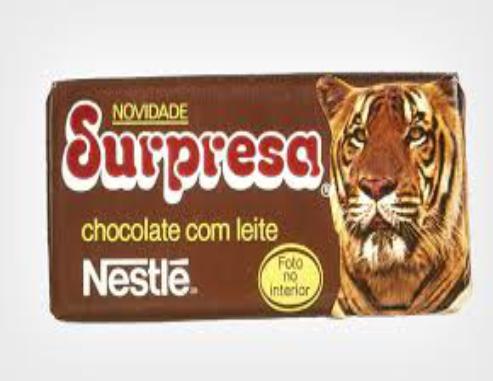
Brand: Chocolate Surpresa
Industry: Food